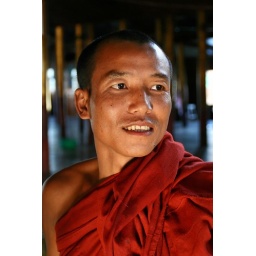
Monk in the jumping cats monastary